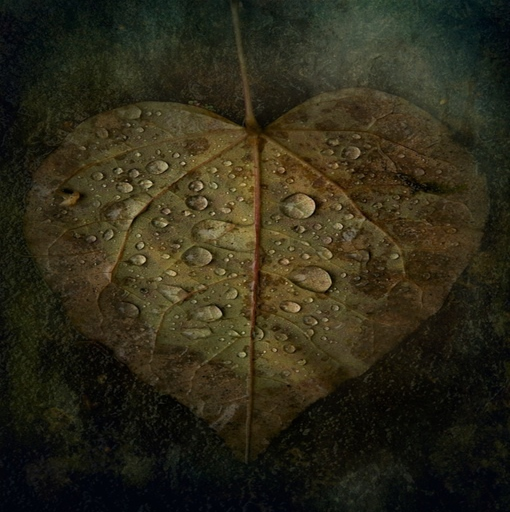
of rain , and dark , and a wet leaf ... by fictional character